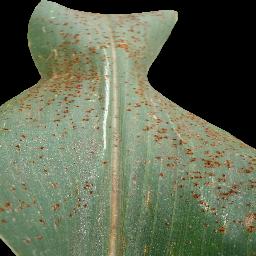
Label: Corn___Common_rust